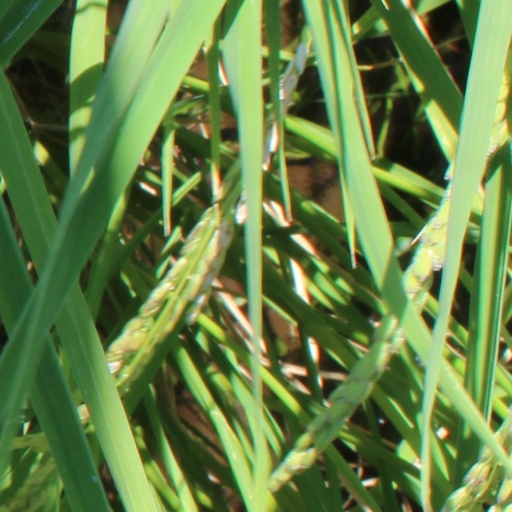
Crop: rice